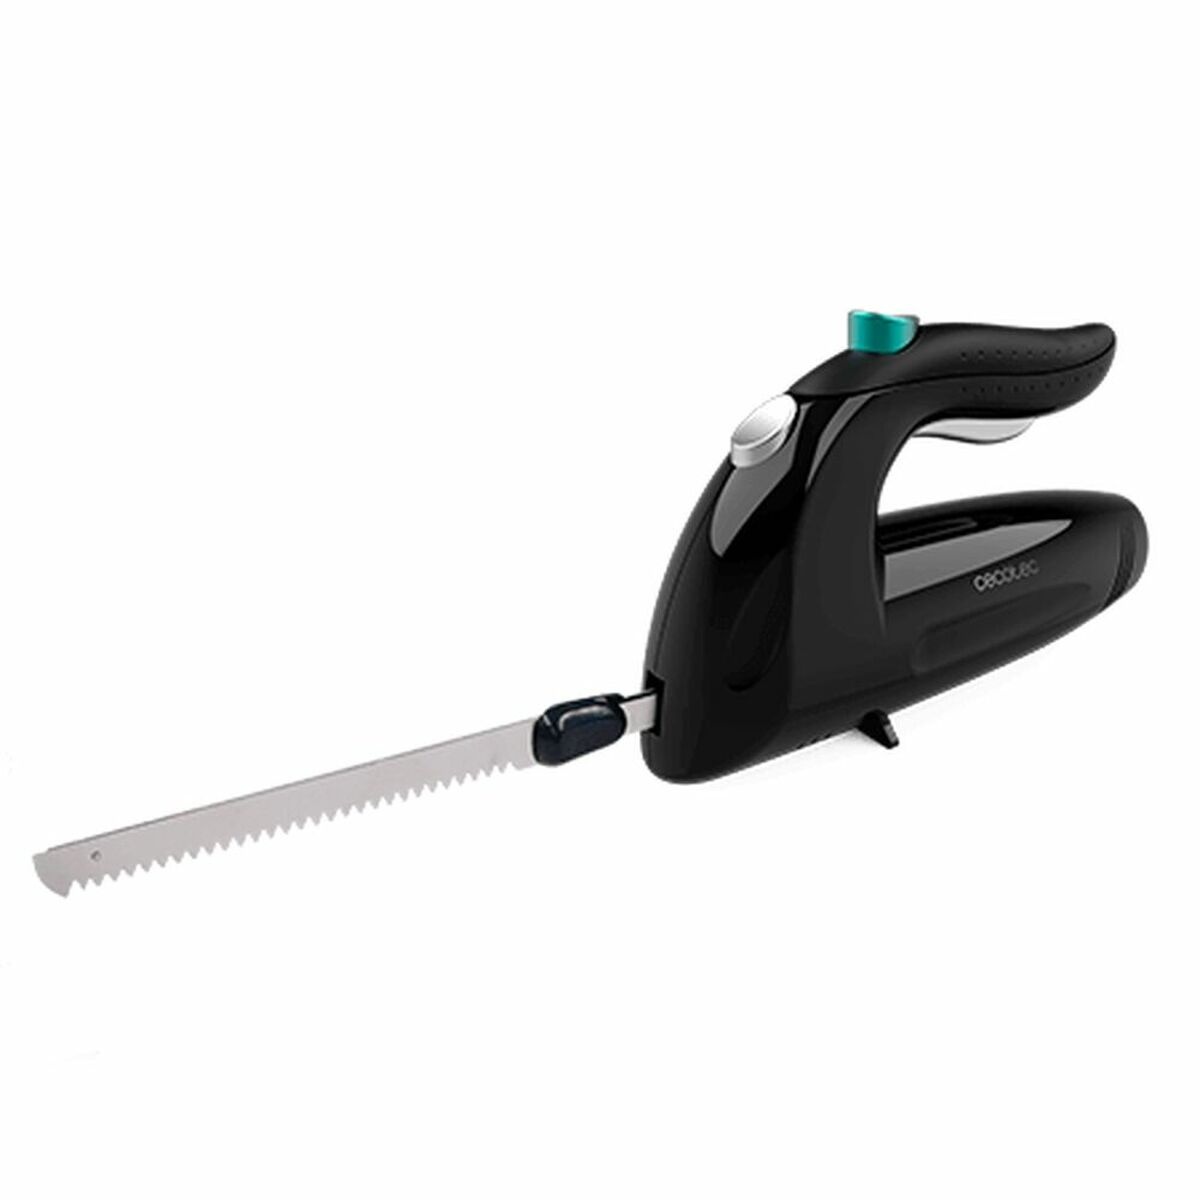
Electric Knife Cecotec CUT-EAT 1800 150 W
If you are looking for household appliances at the best prices, don't miss the Electric Knife Cecotec CUT-EAT 1800 150 W and a wide selection of small household appliances! Frequency: 50 Hz Power: 150 W Type: Chef's knife Colour: Black Material: Stainless steel Characteristics: With case On/off interrupter Blades: Yes
Brand: Cecotec
Category: Home & Garden > Kitchen & Dining > Kitchen Tools & Utensils > Electric Knives